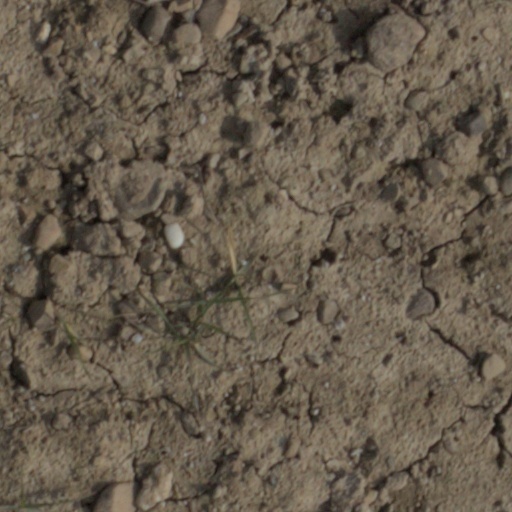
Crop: wheat